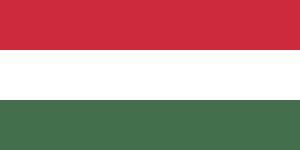
Ungarns flag
Ungarns flag – Størrelsesforhold 1:2
Ungarns flag er en horisontal trikolore med farverne rødt, hvidt og grønt.